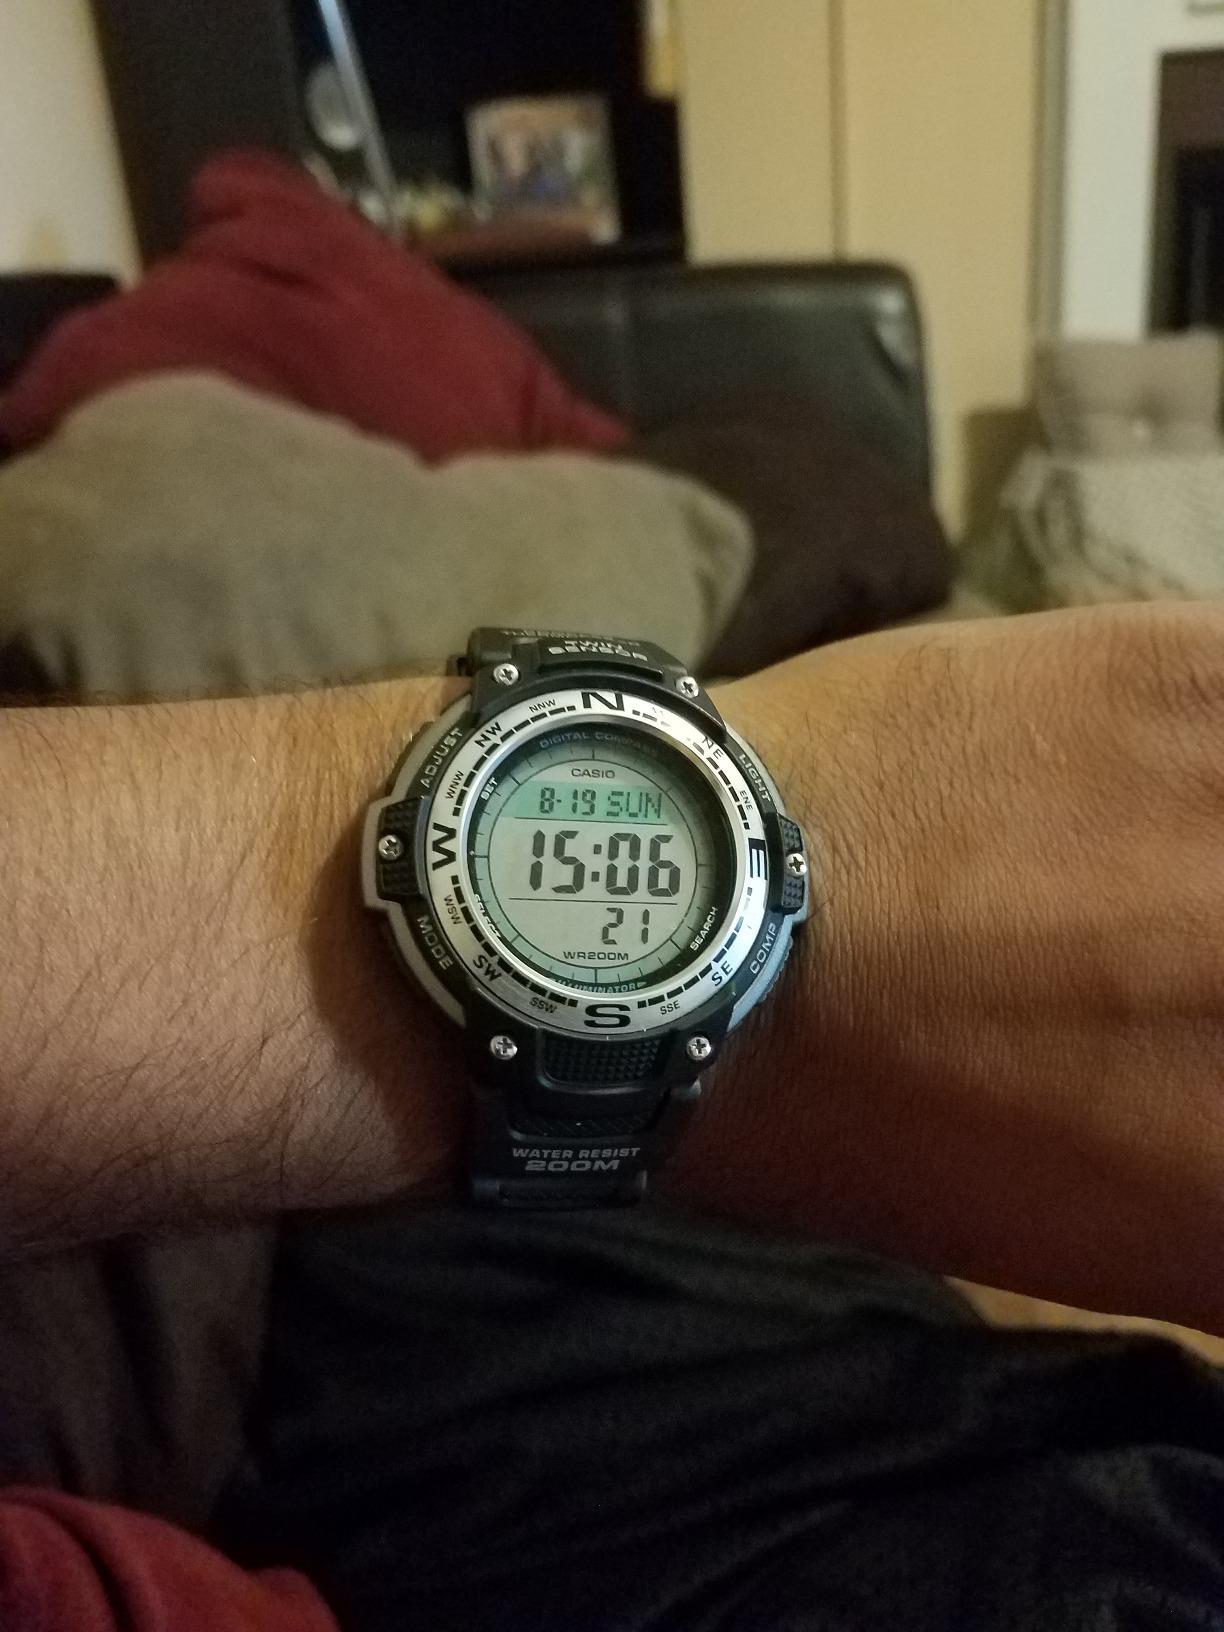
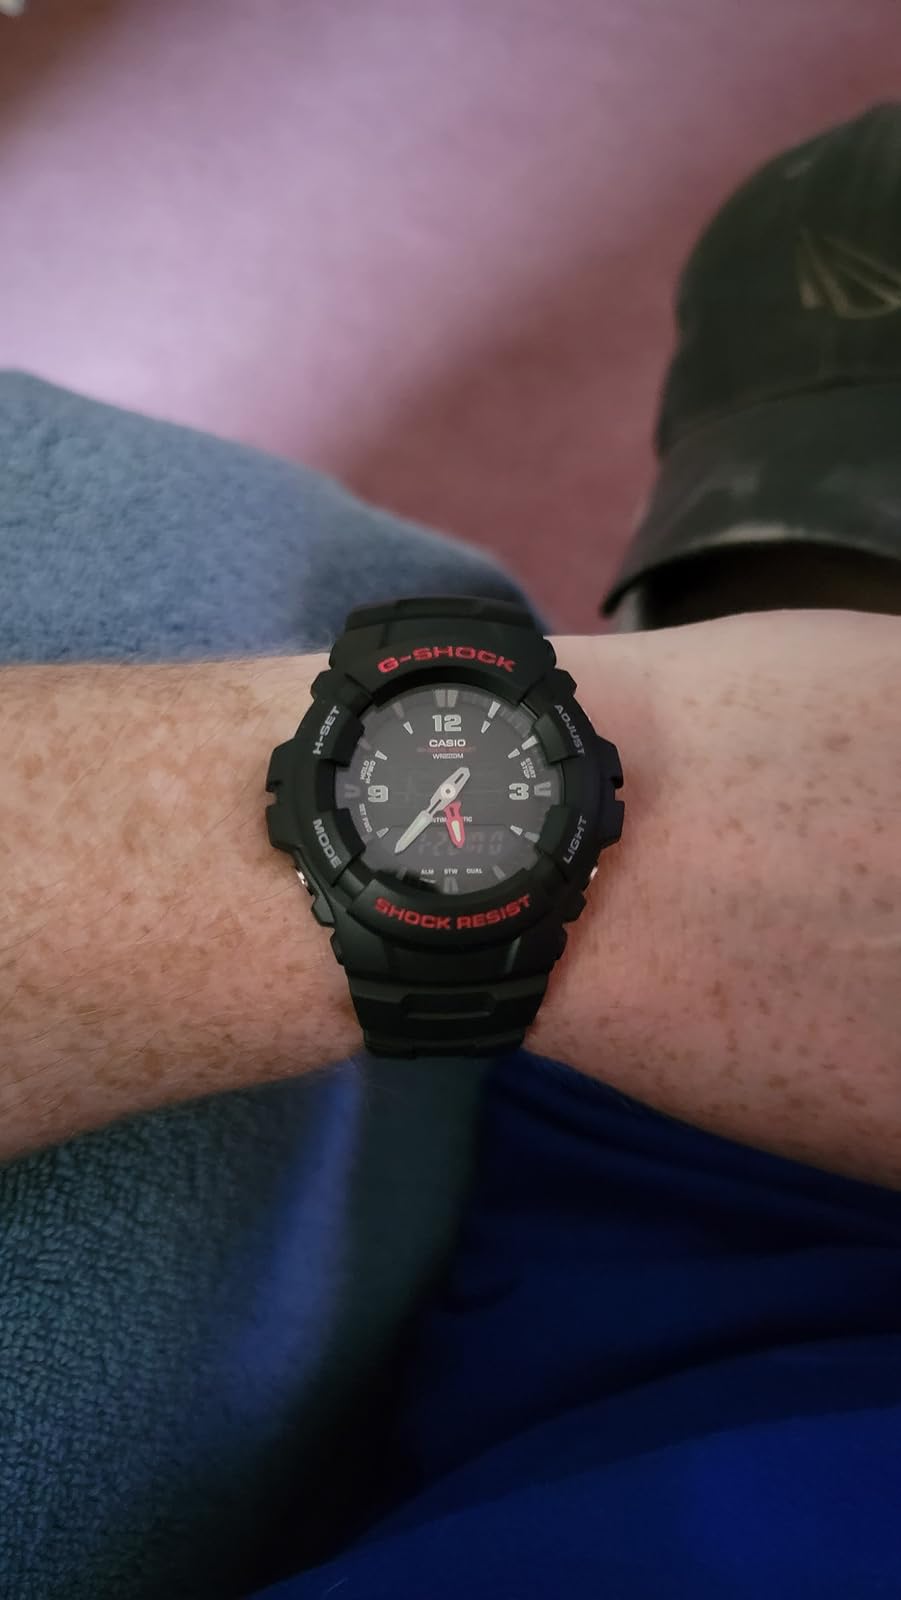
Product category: accessories_watch
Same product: no